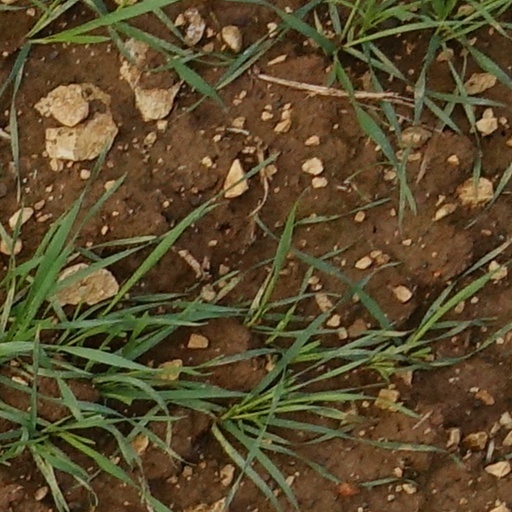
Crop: wheat